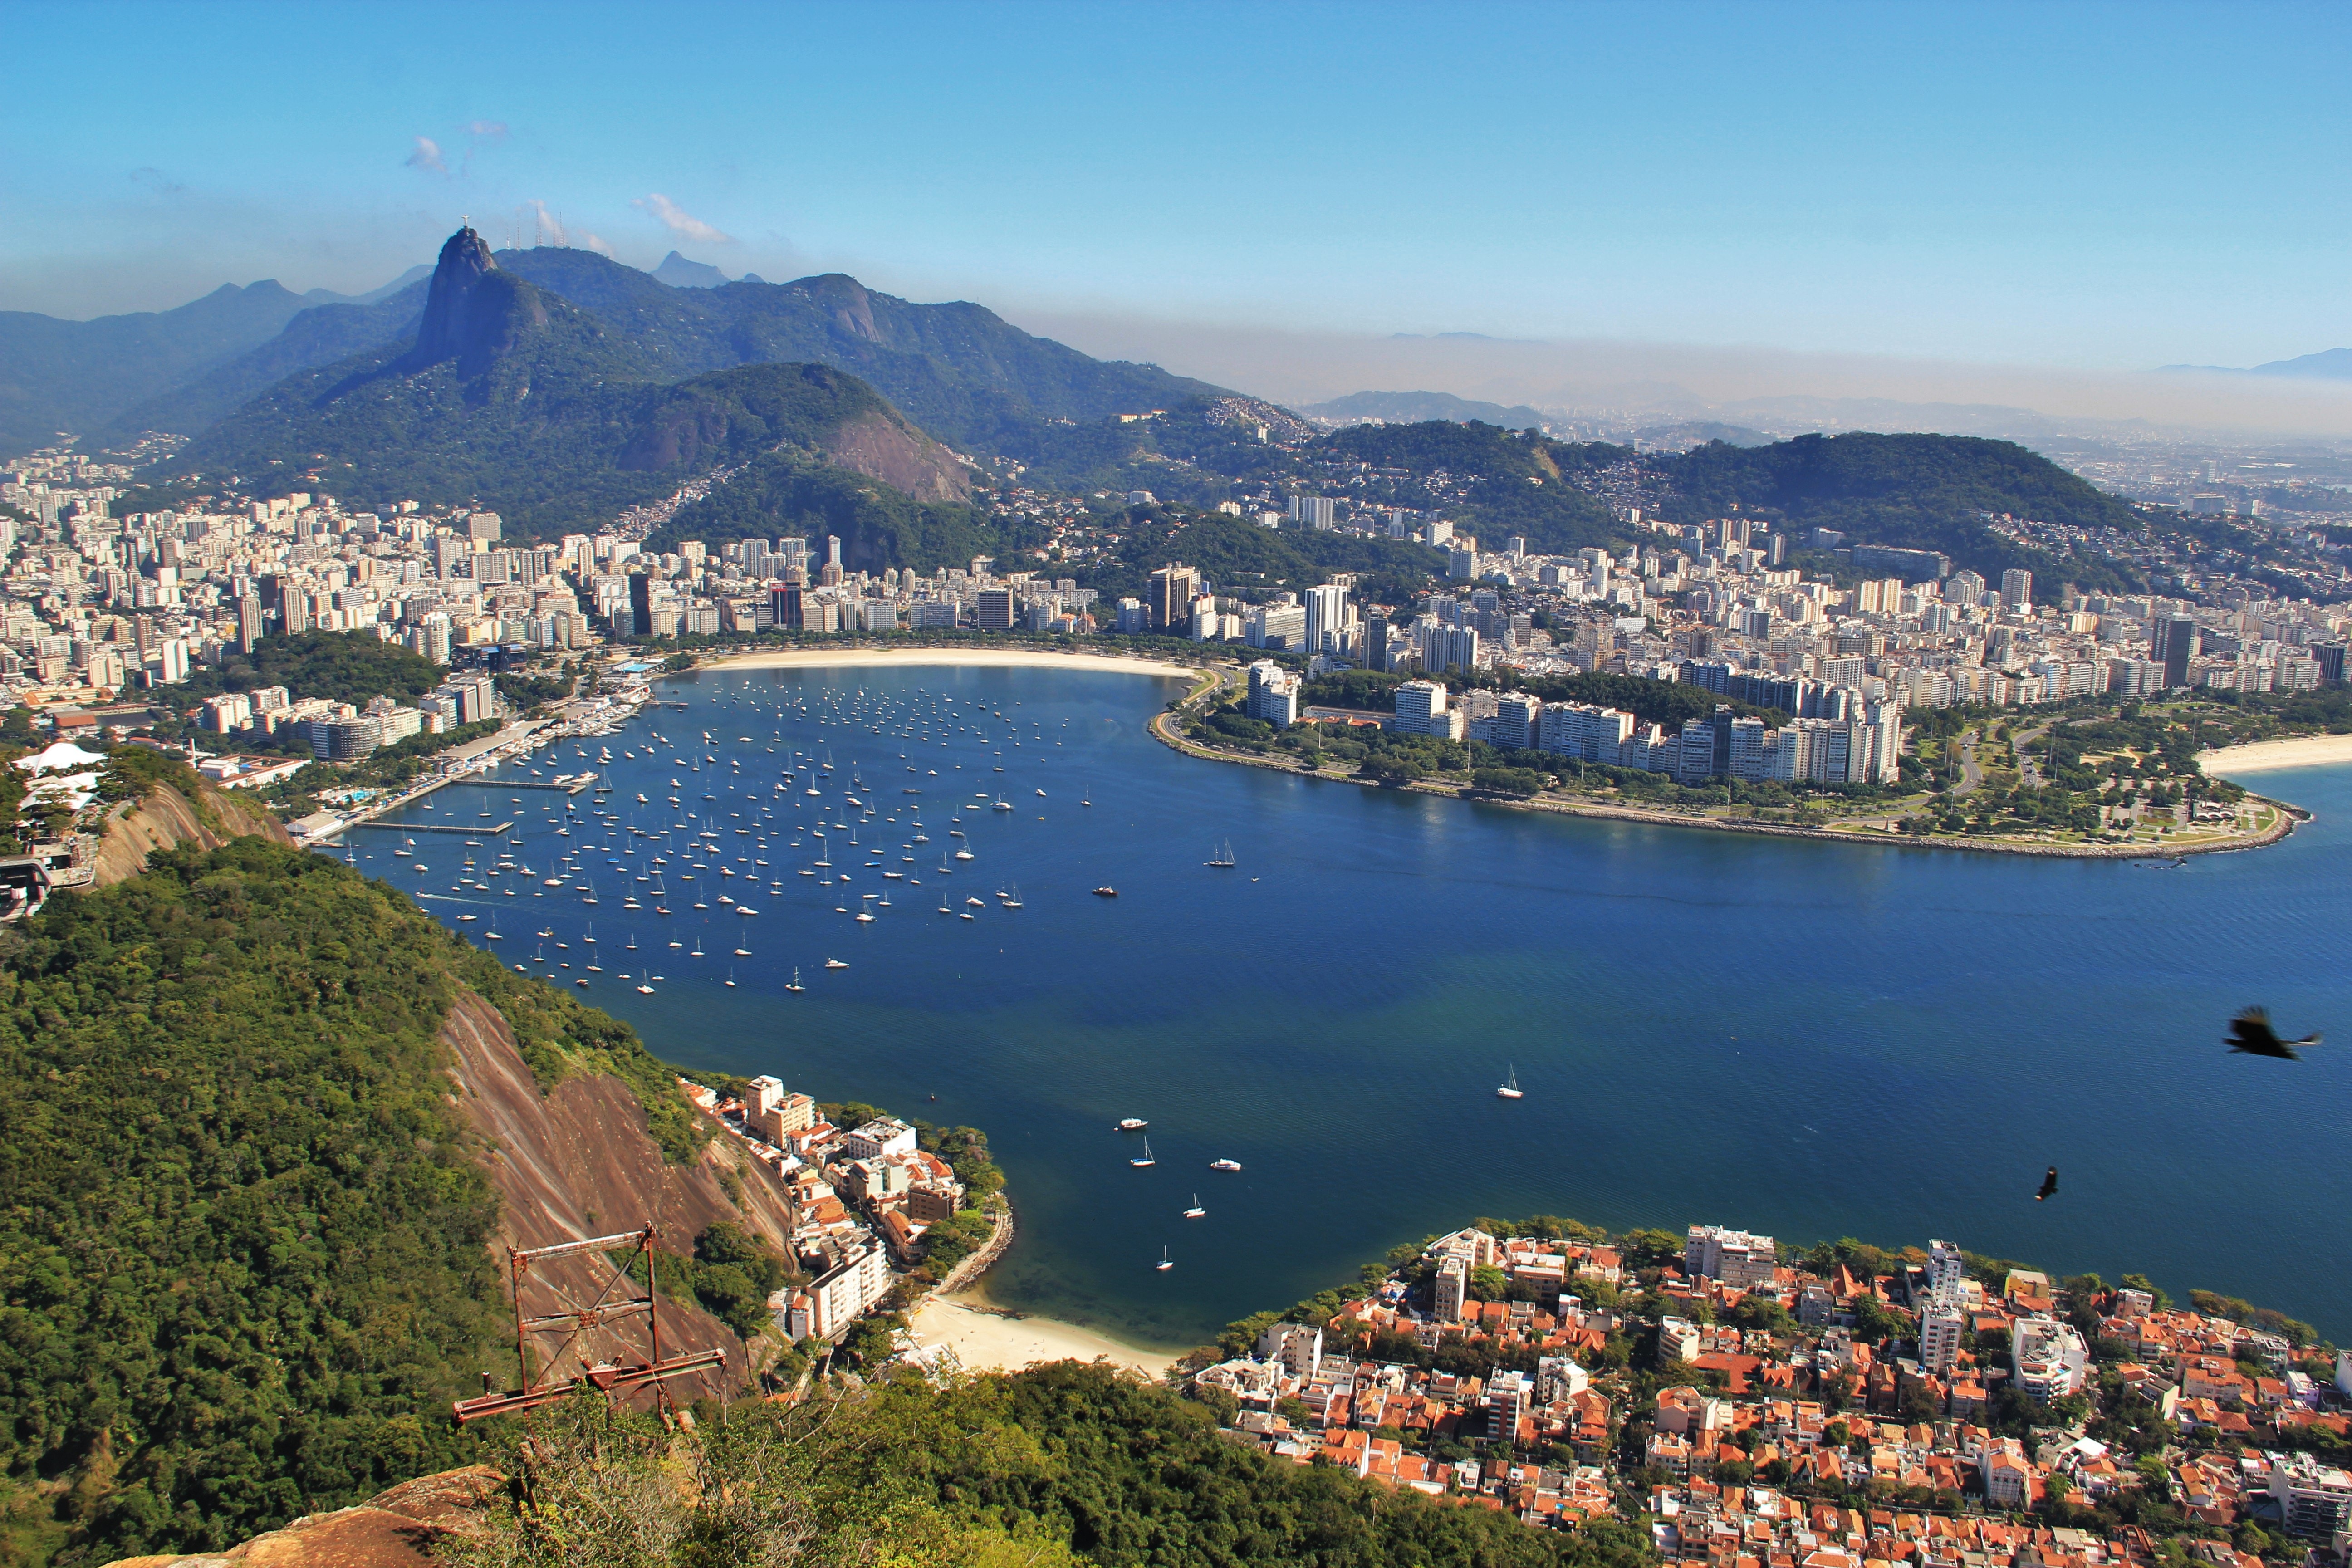
landscape, sea, coast, nature, mountain, photography, lake, town, view, city, mountain range, panorama, holiday, bay, landmark, blue, fjord, reservoir, rio de janeiro, places of interest, sunny, fantastic, alps, rio, brasil, famous, exotic, brazil, viewpoint, loch, booked, gorgeous, unique, cape, metropolis, stunning, big city, imposing, distant view, worth a visit, aerial photography, sugarloaf, known, world famous, samba city, second largest city in brazil, views of corcovado, breathtaking view, botafogo bay, views of the sugar loaf